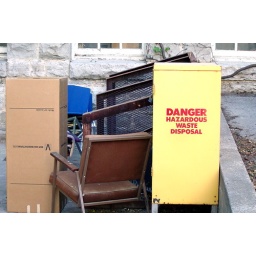
The chair positioned beside the hazardous waste disposal box seemed inviting.